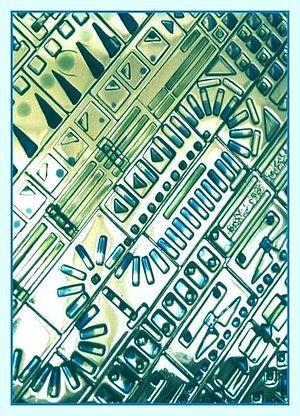
On classe généralement dans le façonnage du verre les opérations effectuées sur les objets en verre après qu'ils ont été mis en forme à la sortie du four de fusion et soumis à la recuisson.